Antisemitism in the United Kingdom

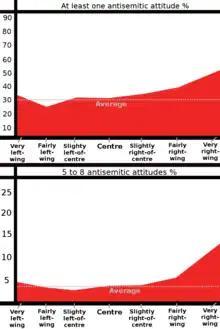
Antisemitic attitudes among the UK population by political position according to the 2017 JPR survey.

Holocaust denial and antisemitic conspiracy theories remain core elements of far-right ideology. A study into contemporary antisemitism in Britain by the Institute for Jewish Policy Research in September 2017 found that "The most antisemitic group on the political spectrum consists of those who identify as very right-wing: the presence of antisemitic attitudes in this group is 2 to 4 times higher compared to the general population." The study stated that in "surveys of attitudes towards ethnic and religious minorities... The most consistently found pattern across different surveys is heightened animosity towards Jews on the political right..." The Community Security Trust in 2018 found that far-right motivation or beliefs accounted for nearly one third of the 16% of incidents reported to them as antisemitic and with an identifiable political or ideological motivation. According to a European Union Fundamental Rights Agency survey in 2018, victims in the UK, in instances where they ascribed a political viewpoint, perceived 20% of the perpetrators of the most serious attack or threat they had experienced to be "someone with a right-wing political view".